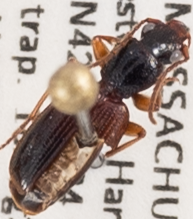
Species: Cymindis neglecta
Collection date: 2021-08-18
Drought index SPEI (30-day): -1.28
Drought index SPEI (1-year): -0.03
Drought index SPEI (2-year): -0.8